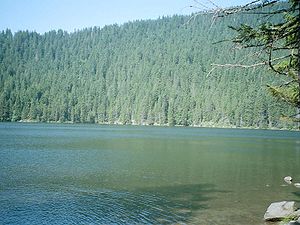
Böhmerwald
Černé jezero.
Böhmerwald eller de bøhmisk-bayerske skovbjerge kaldes en række bjergdrag, der strækker sig fra Fichtelgebirge mod sydøst til Donaus Dal øst for Linz i en længde af 230 km. Bjergryggen danner vandskel mellem Donau og Elben og grænse mellem Bayern og Böhmen.